Elle (film)

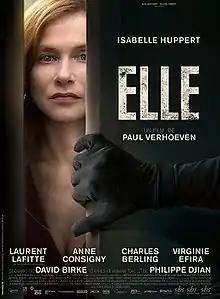
Theatrical release poster

is a 2016 psychological thriller film directed by Paul Verhoeven from a screenplay by David Birke, based on the 2012 novel "Oh..." by Philippe Djian. The film stars Isabelle Huppert as a businesswoman who is raped in her home by a masked assailant.